Marnay-sur-Seine

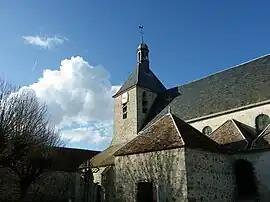
The church in Marnay-sur-Seine

Marnay-sur-Seine (literally "Marnay on Seine") is a commune in the Aube department in north-central France.